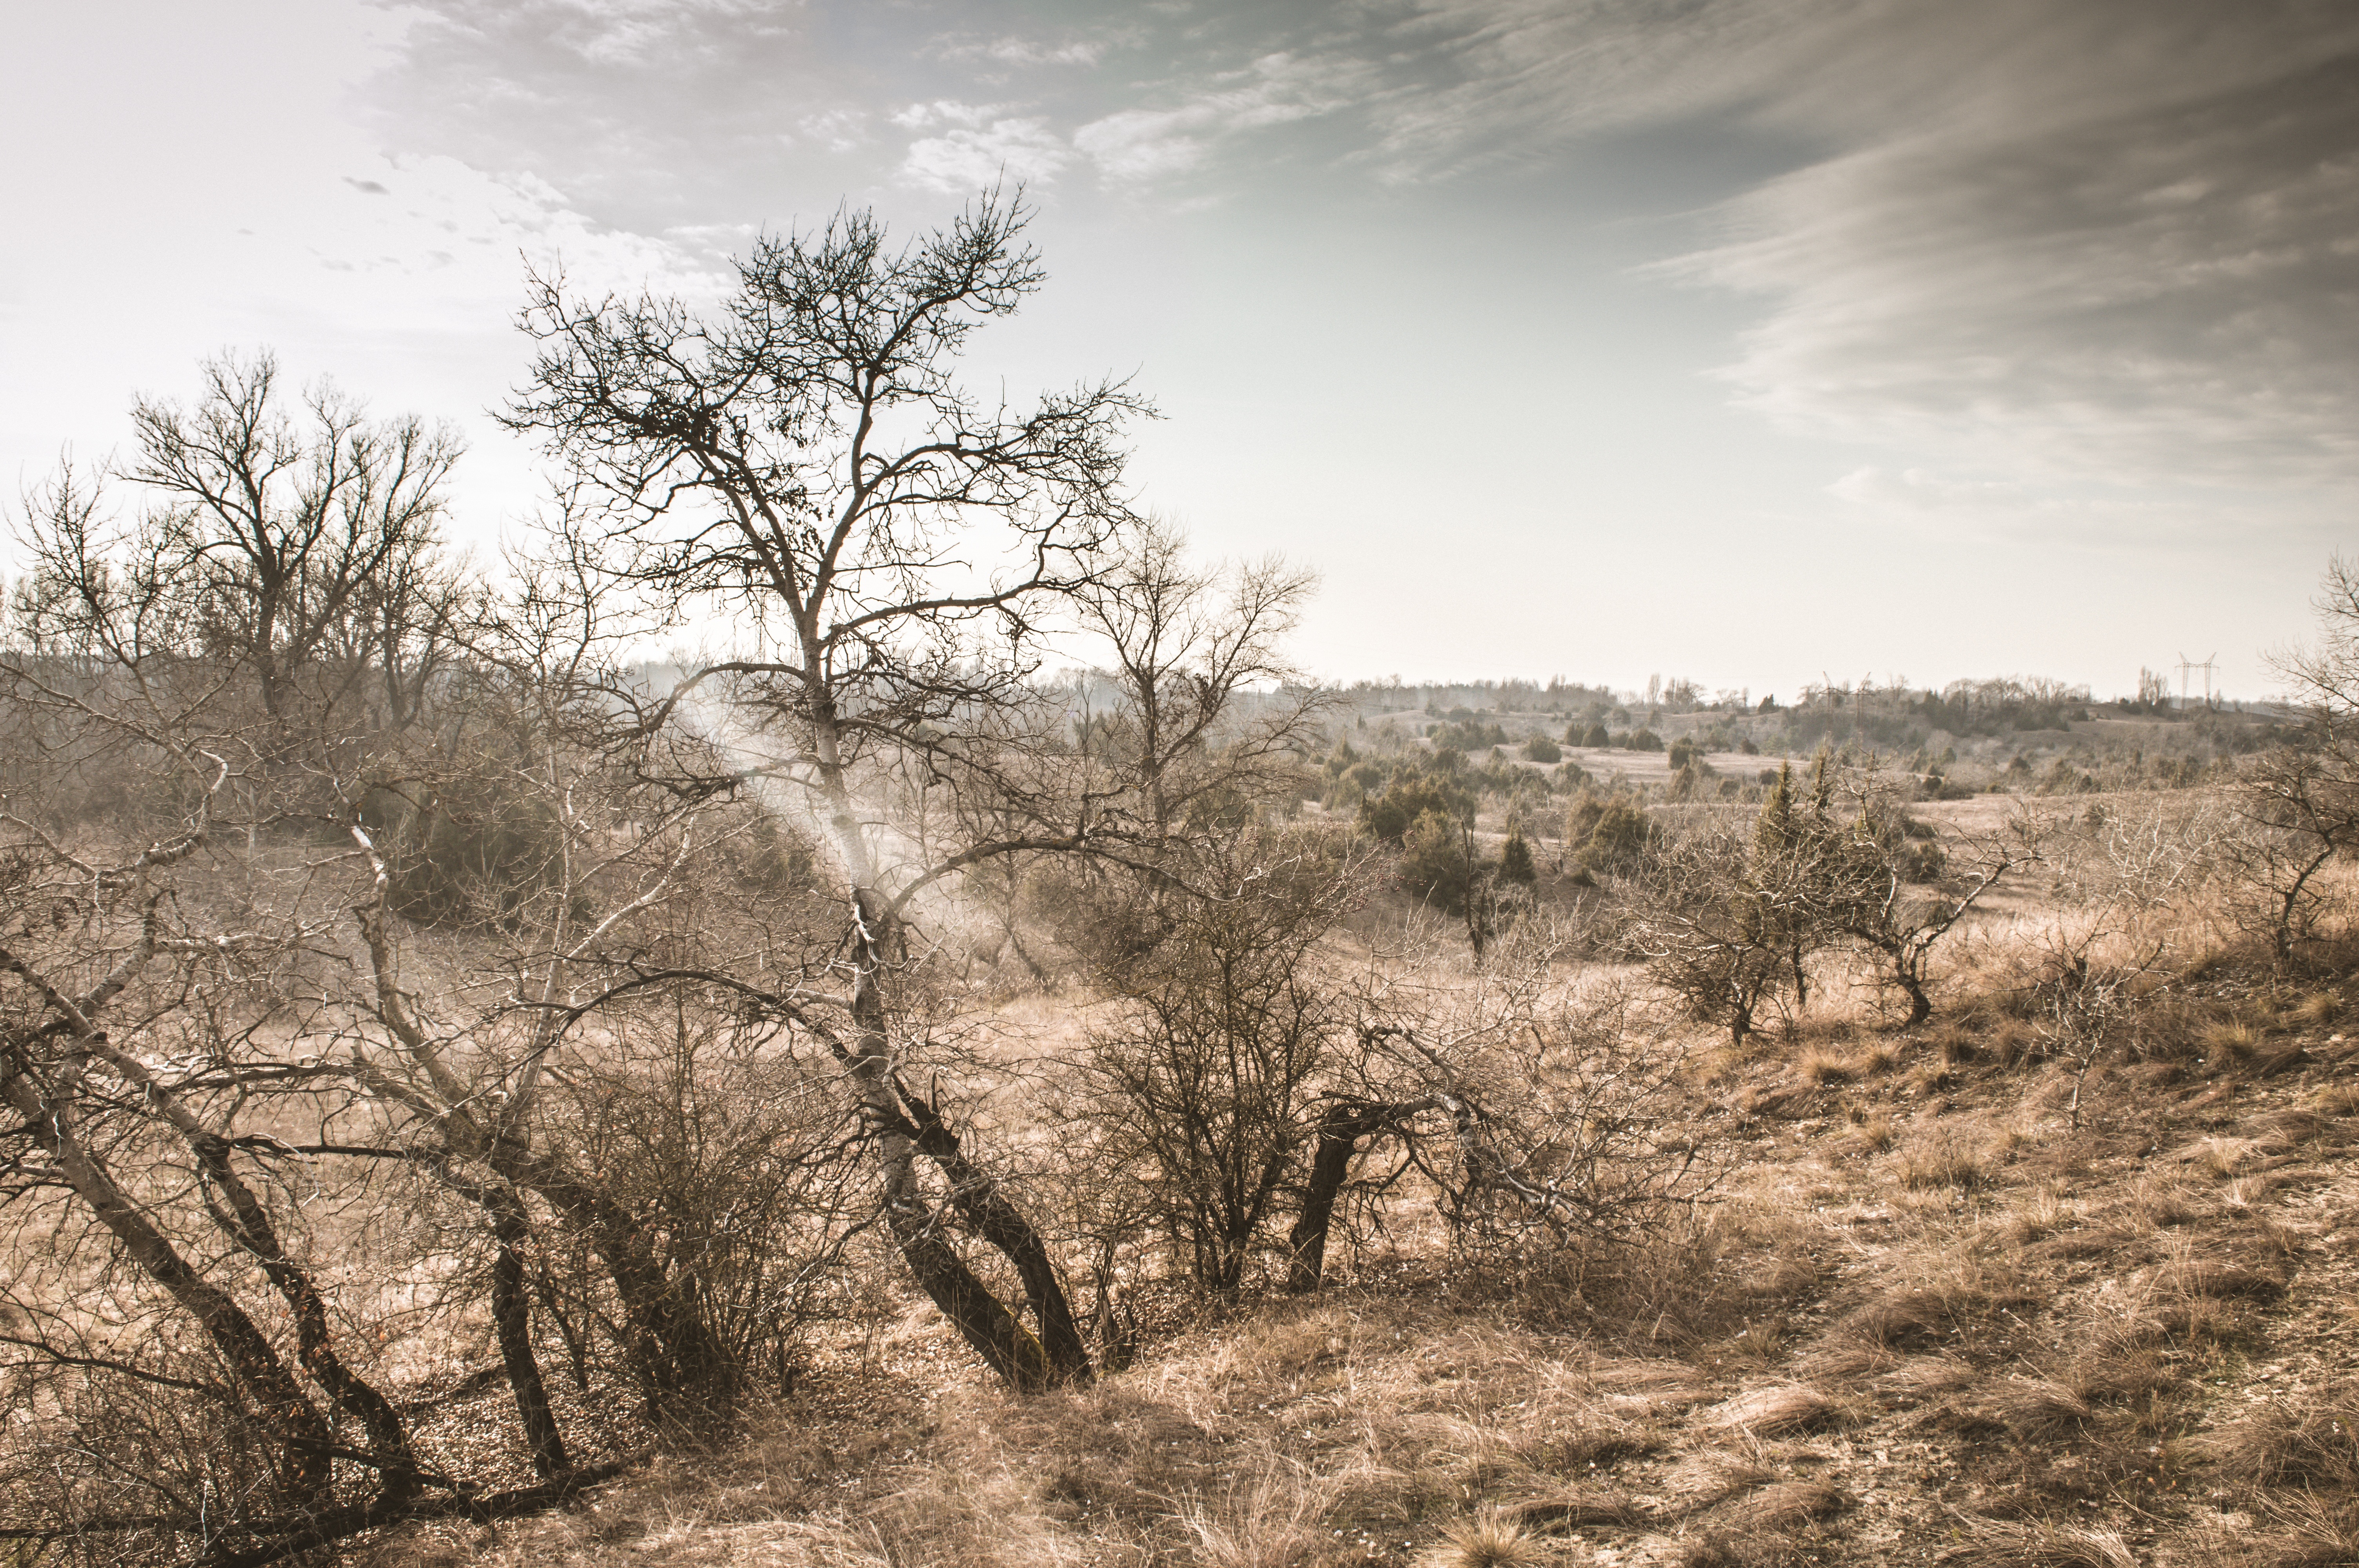
landscape, tree, nature, forest, grass, outdoor, wilderness, light, plant, sky, wood, sunshine, sun, sunset, prairie, sunlight, hill, land, green, natural, autumn, park, soil, landmark, yellow, savanna, sunny, bright, habitat, rural area, natural environment, atmospheric phenomenon, woody plant